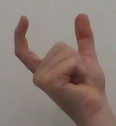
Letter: nun